Gloomhaven (video game)

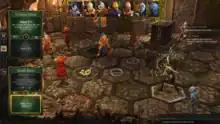
A player attempts to defeat multiple enemies while selecting the actions of a mercenary.

Being a card-based game, each mercenary in "Gloomhaven" has a unique set of cards that determine all actions that can be made throughout a scenario, including attacking, moving, and looting. At the beginning of a turn, the player selects two cards for the characters. Each card has an initiative number associated with it, which determines the order in which all characters on the board will move, including enemies. Cards have two sections, a top and a bottom half. When executing an action, the player selects which of the two available actions on the card they would like to perform. If selecting the top from one card, the bottom must be selected from the other, and vice versa. Enemies in the scenarios act in a similar manner, each with their own initiative number, and set actions to perform.